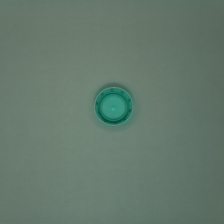
Color: green
Cap type: standard cap